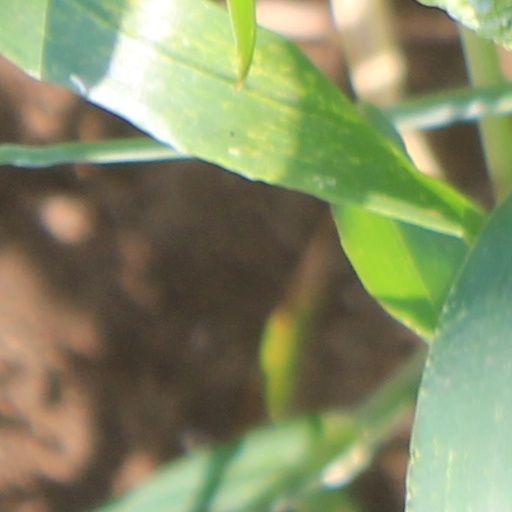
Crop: wheat